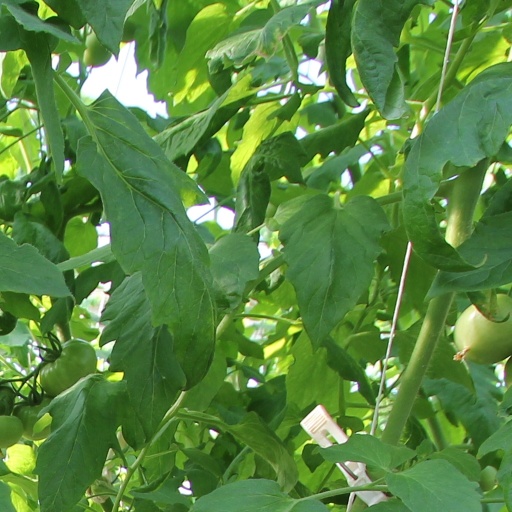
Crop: tomato